Aris Movsesijan

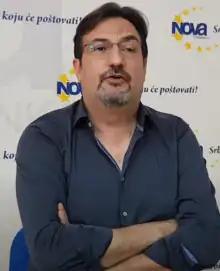
Movsesijan in 2020.

Aris Movsesijan (born 22 March 1966) is a Serbian screenwriter, movie director, writer blogger, politician and a dentist. He most recently served as the president of the New Party.